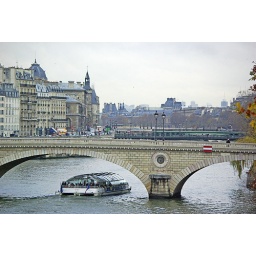
The bridge under which the tourist boat is passing connects the Marais to the Ile St. Louis.